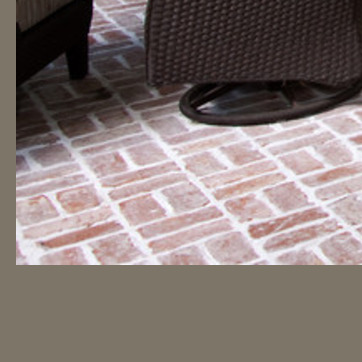
Material: brick